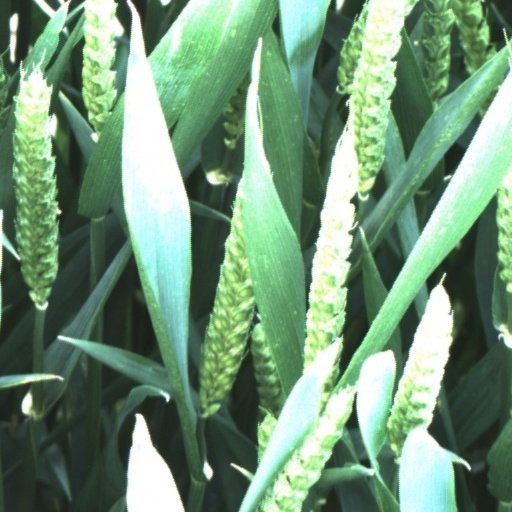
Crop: wheat